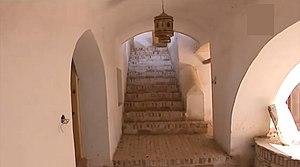
Mosquée Djamâa Aâdham de la Casbah de Béjaïa مسجد الجامع الأعظم في قصبة بجاية